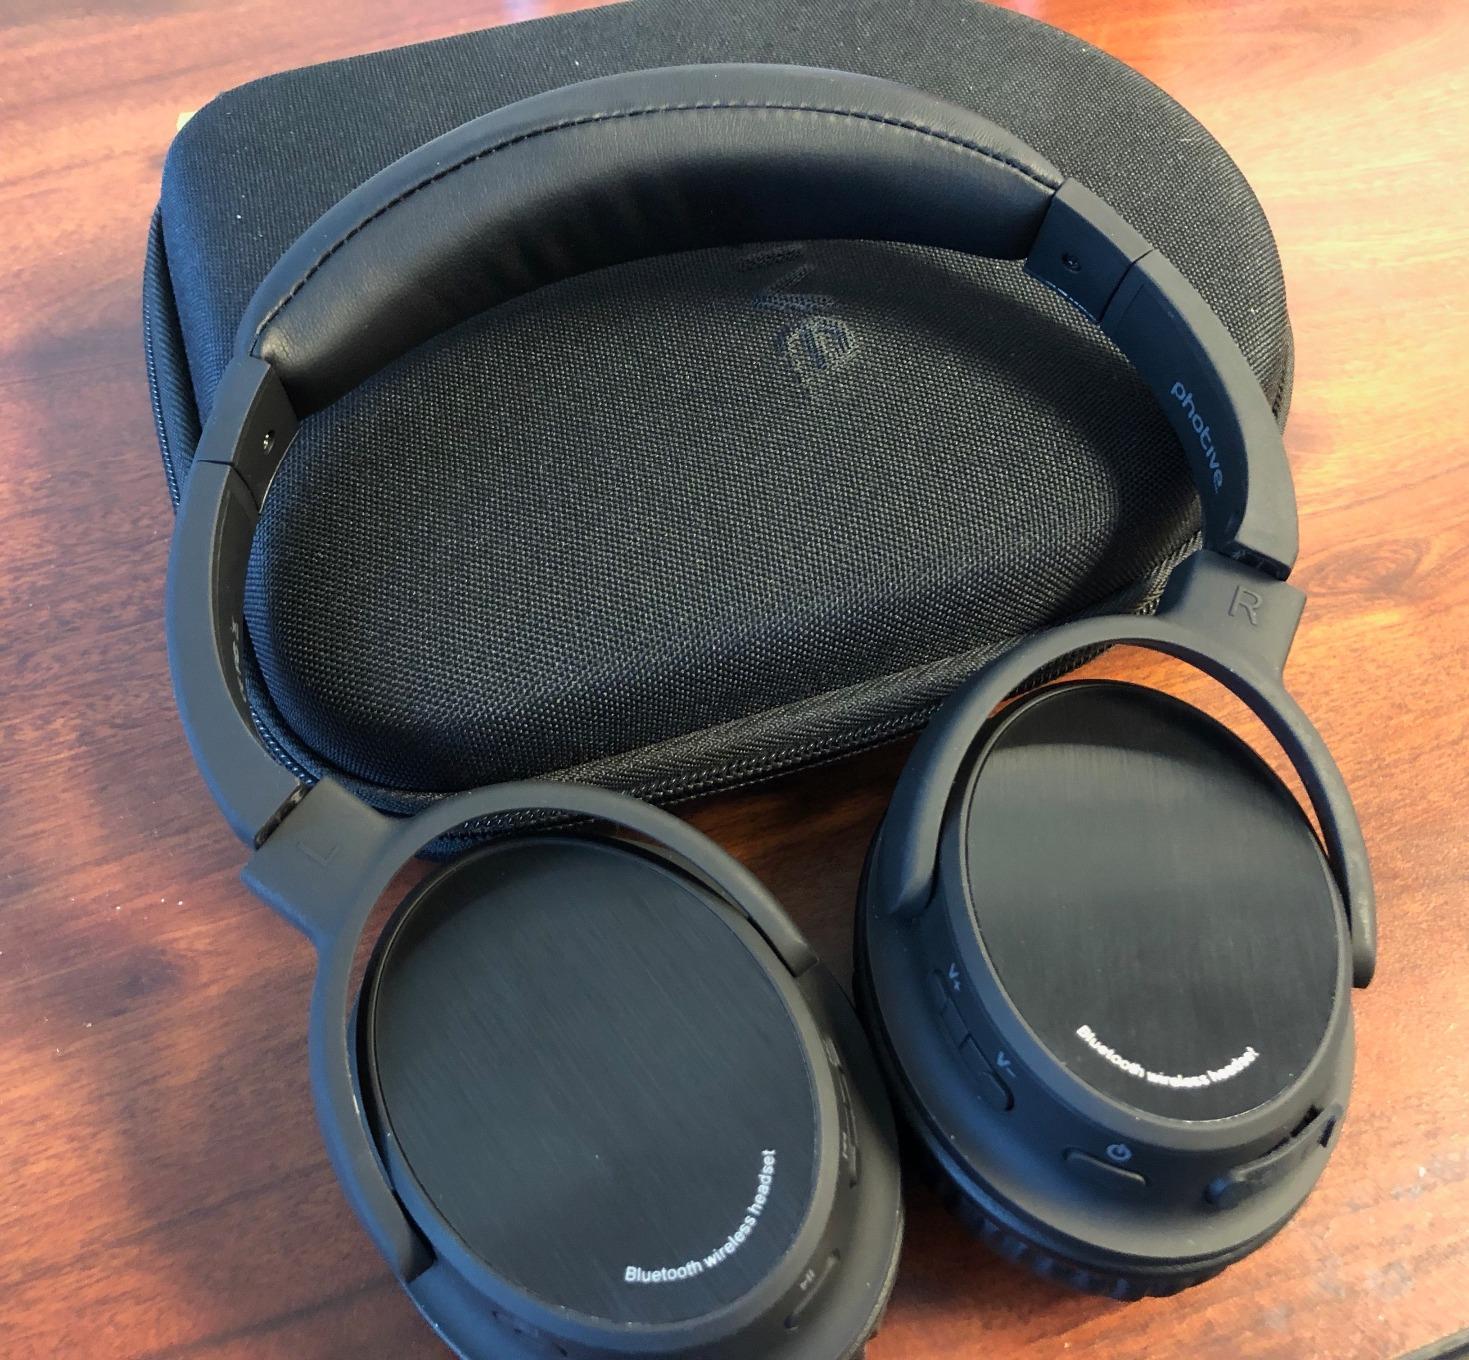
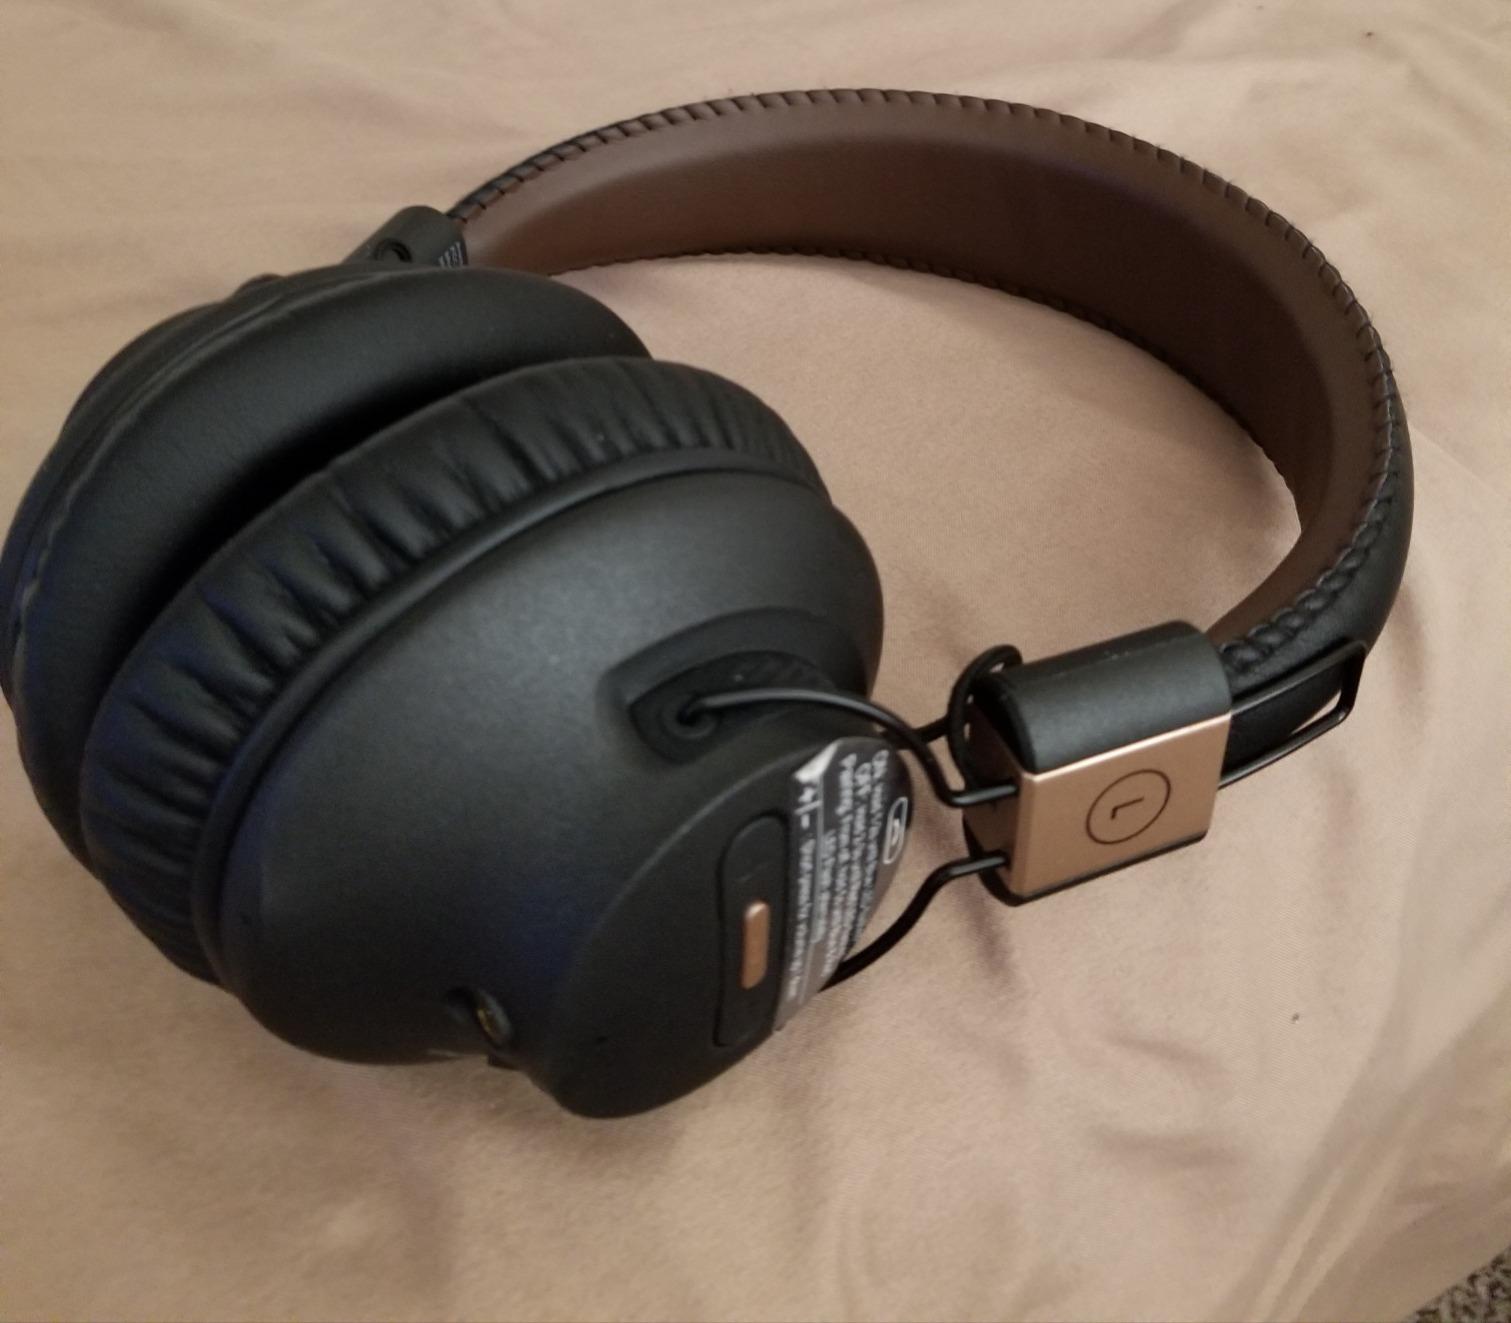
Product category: headphones
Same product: no